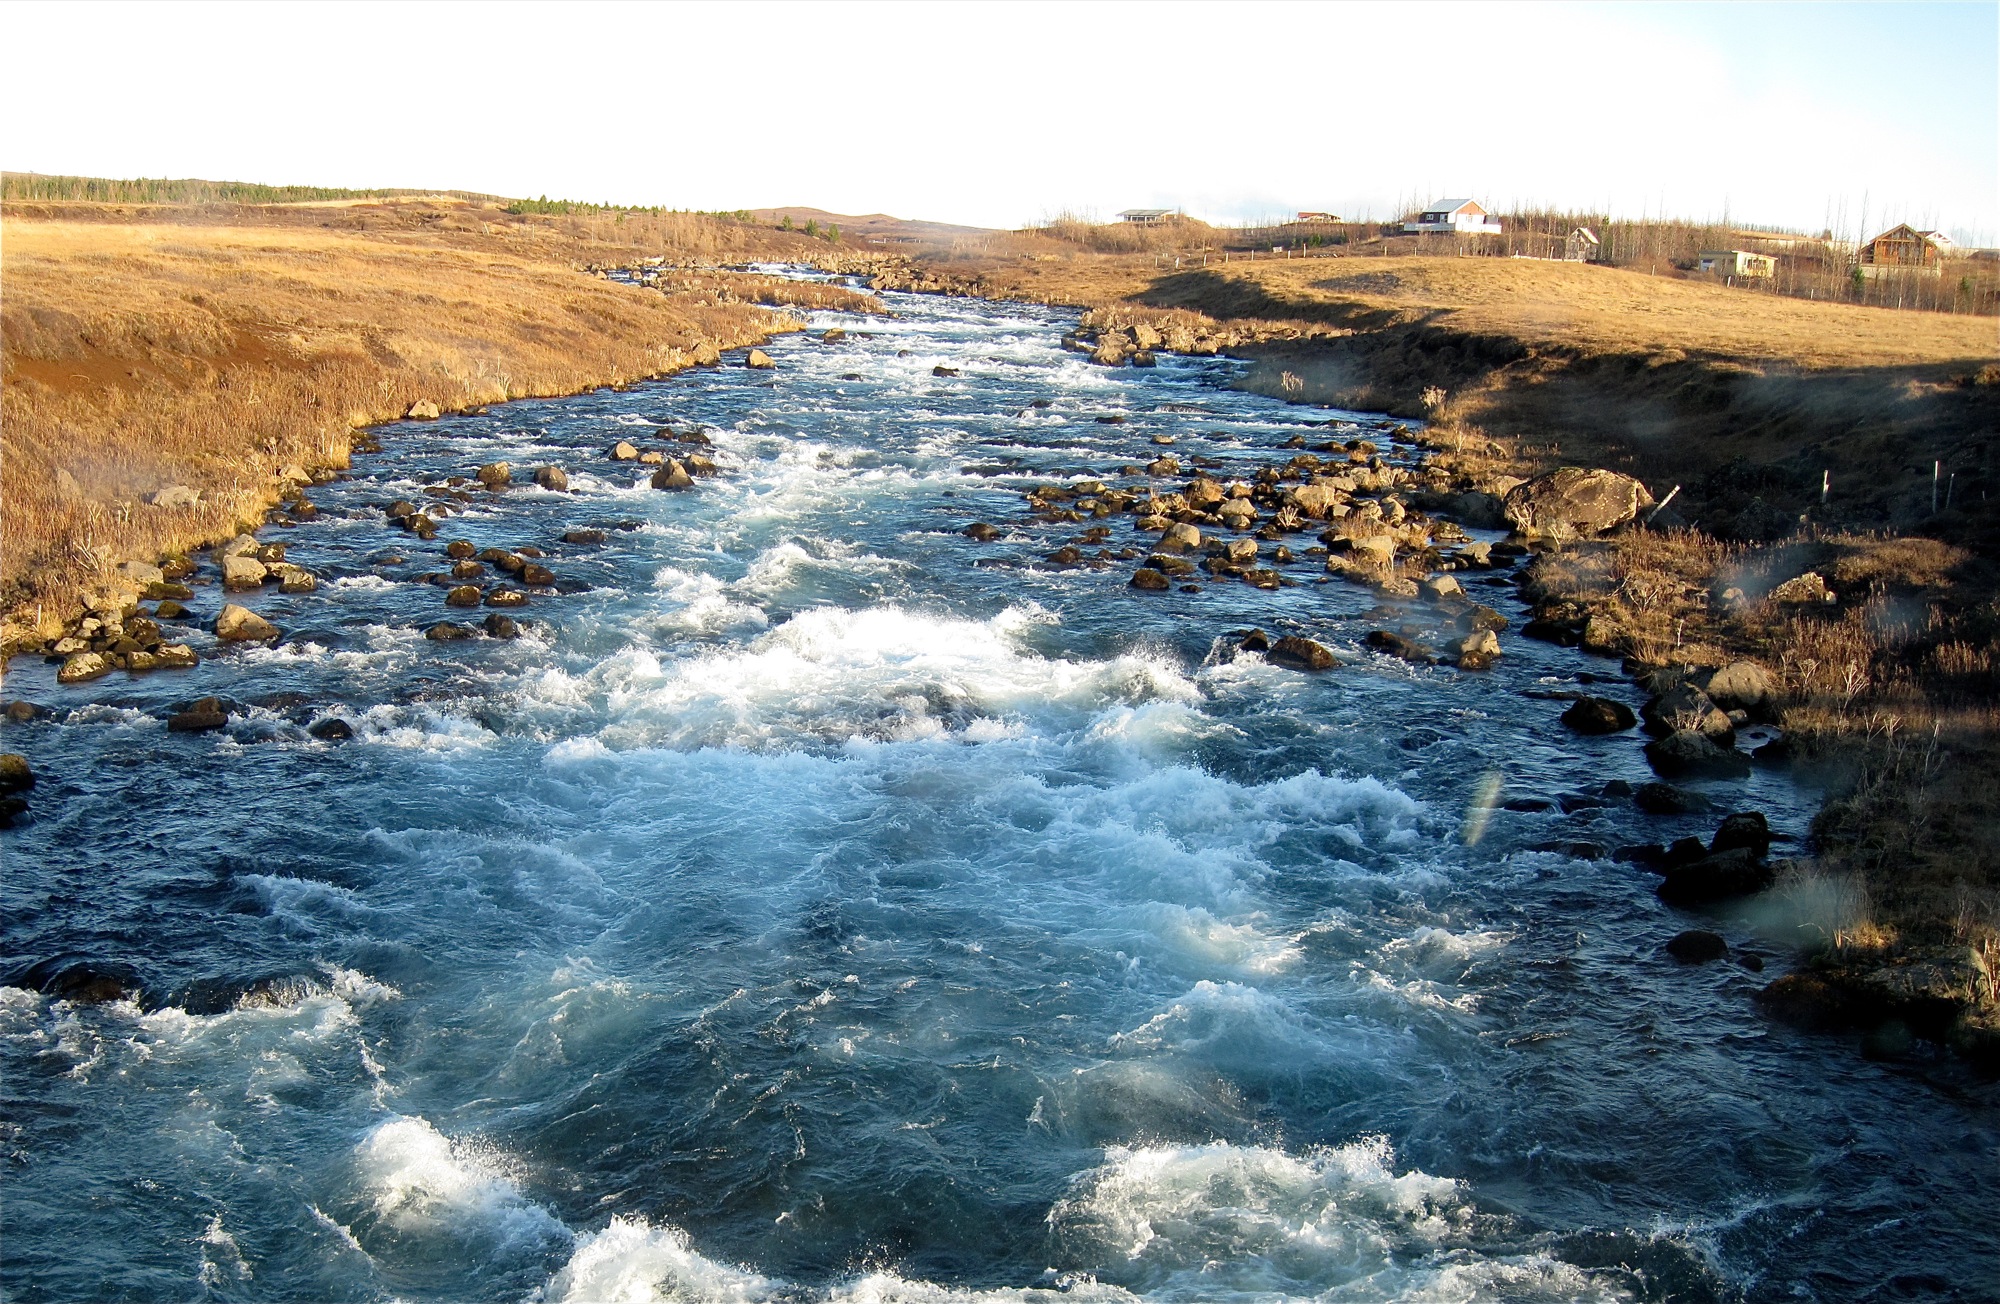
landscape, sea, coast, water, rock, shore, wave, river, cliff, rapid, iceland, body of water, landform, geographical feature, wind wave